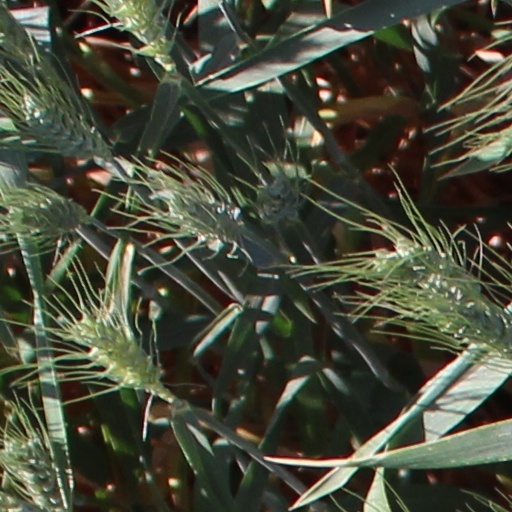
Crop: wheat